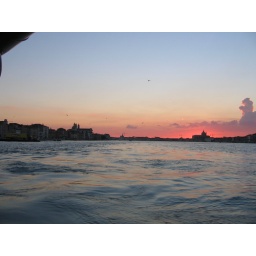
Sun rise in Venice from the water bus